Ahmedabad

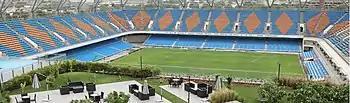
EKA Arena is a multi-purpose stadium in the city

Newspapers in Ahmedabad include English dailies such as "The Times of India", "Indian Express", "DNA", "The Economic Times", "The Financial Express", "Ahmedabad Mirror," and "Metro". Newspapers in other languages include "Divya Bhaskar", "Gujarat Samachar", "Sandesh", "Rajasthan Patrika", "Sambhaav", and "Aankhodekhi". The city is home to the historic Navajivan Publishing House, which was founded in 1919 by Mahatma Gandhi.